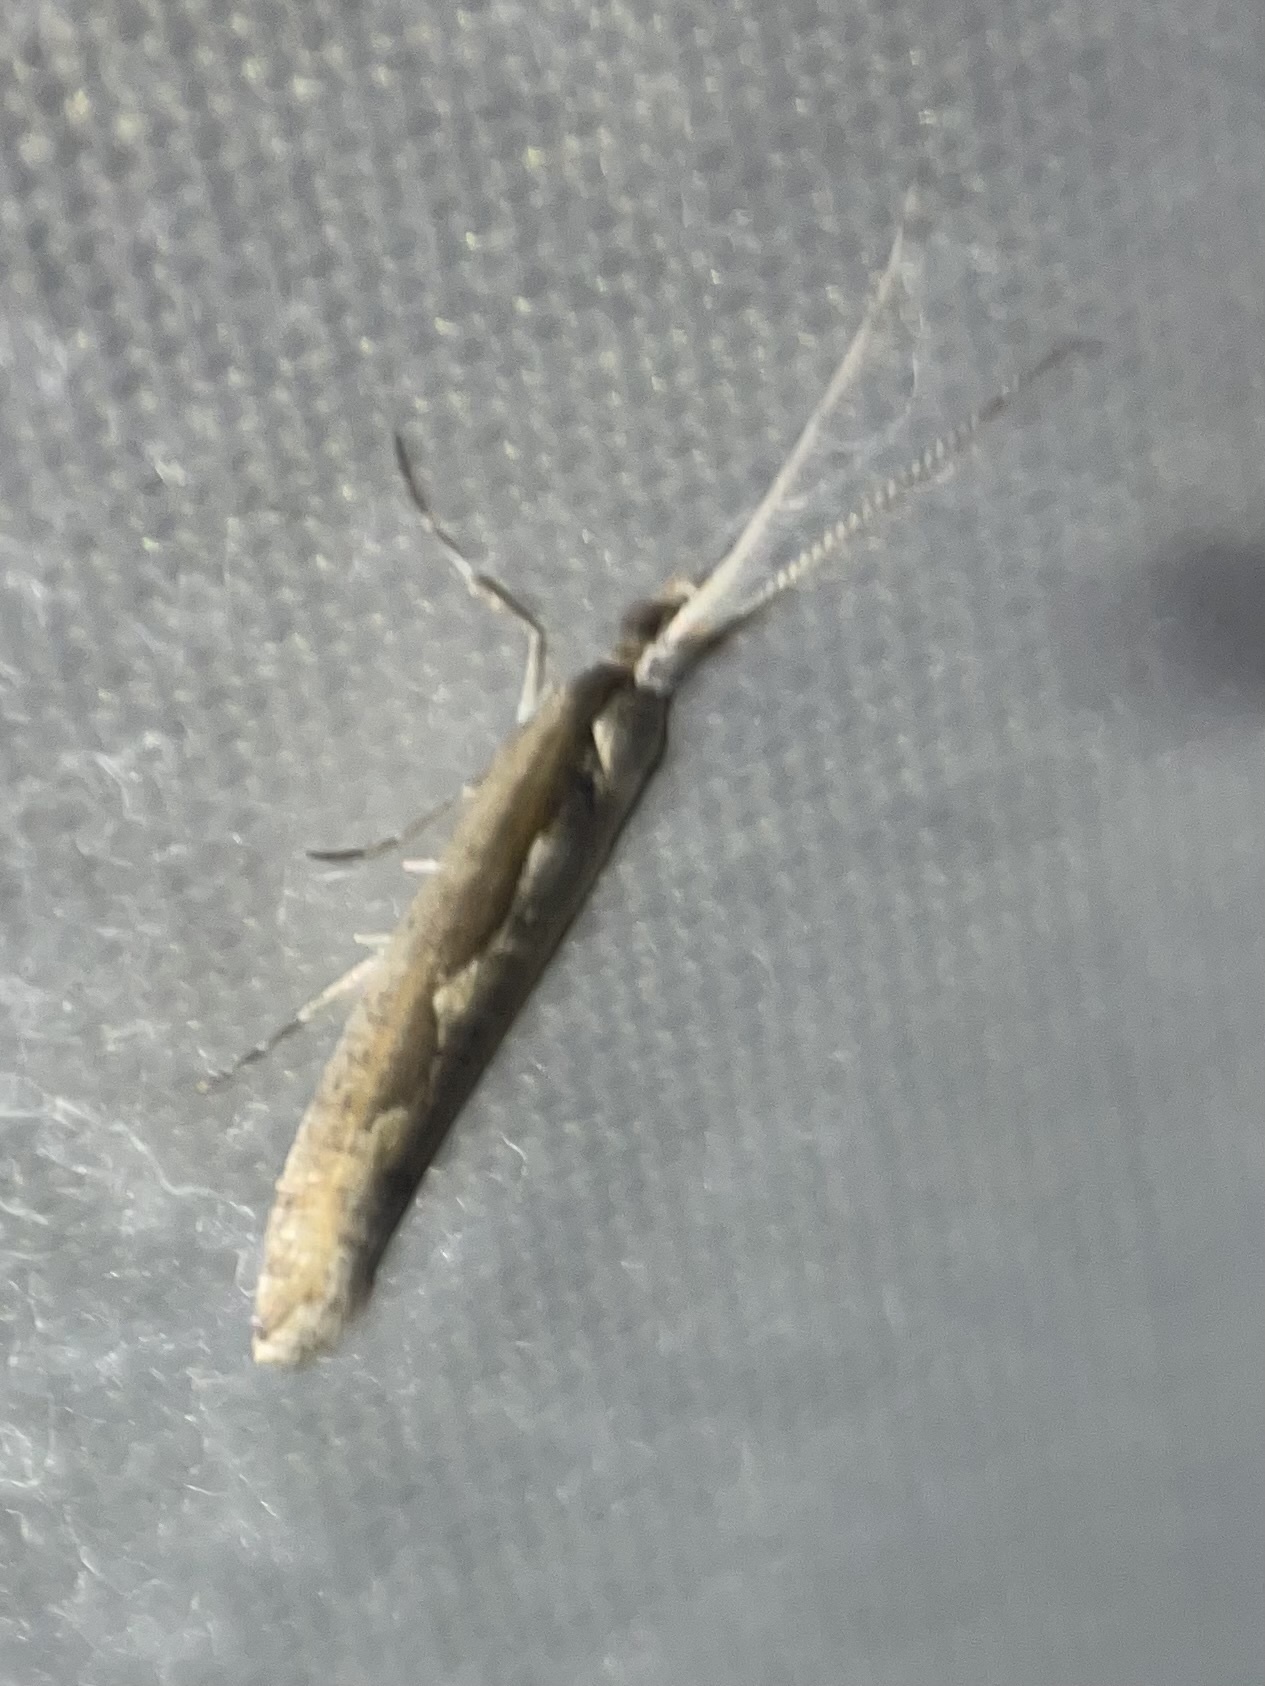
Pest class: diamondback_moth